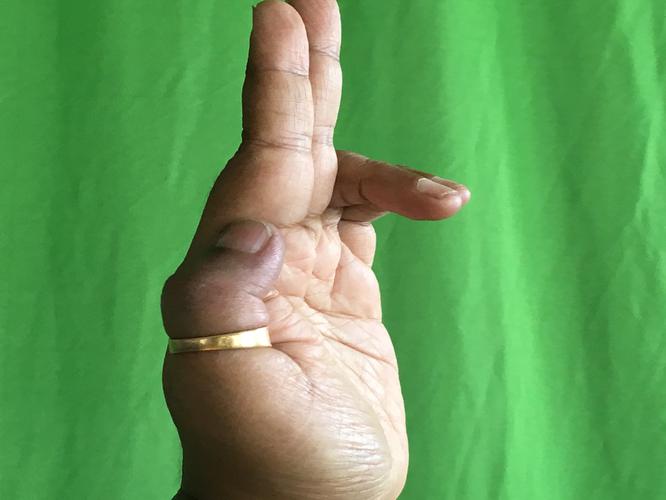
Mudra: Ardhapathaka
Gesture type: single_hand